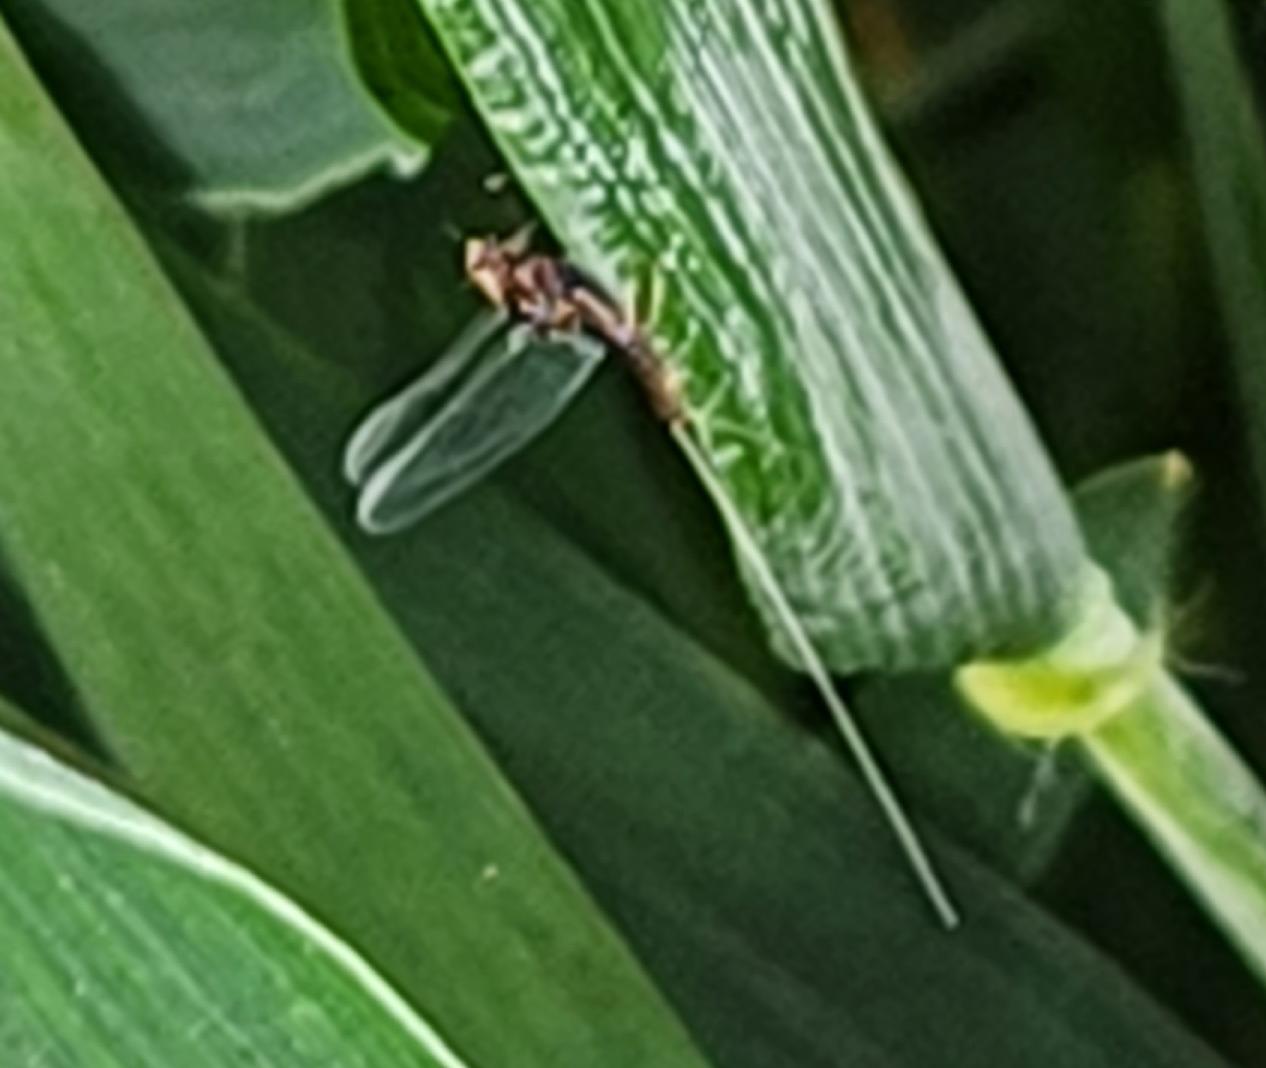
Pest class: non_pest_herbivores